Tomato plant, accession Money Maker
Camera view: bottom (45 deg); turntable rotation: 60 degrees
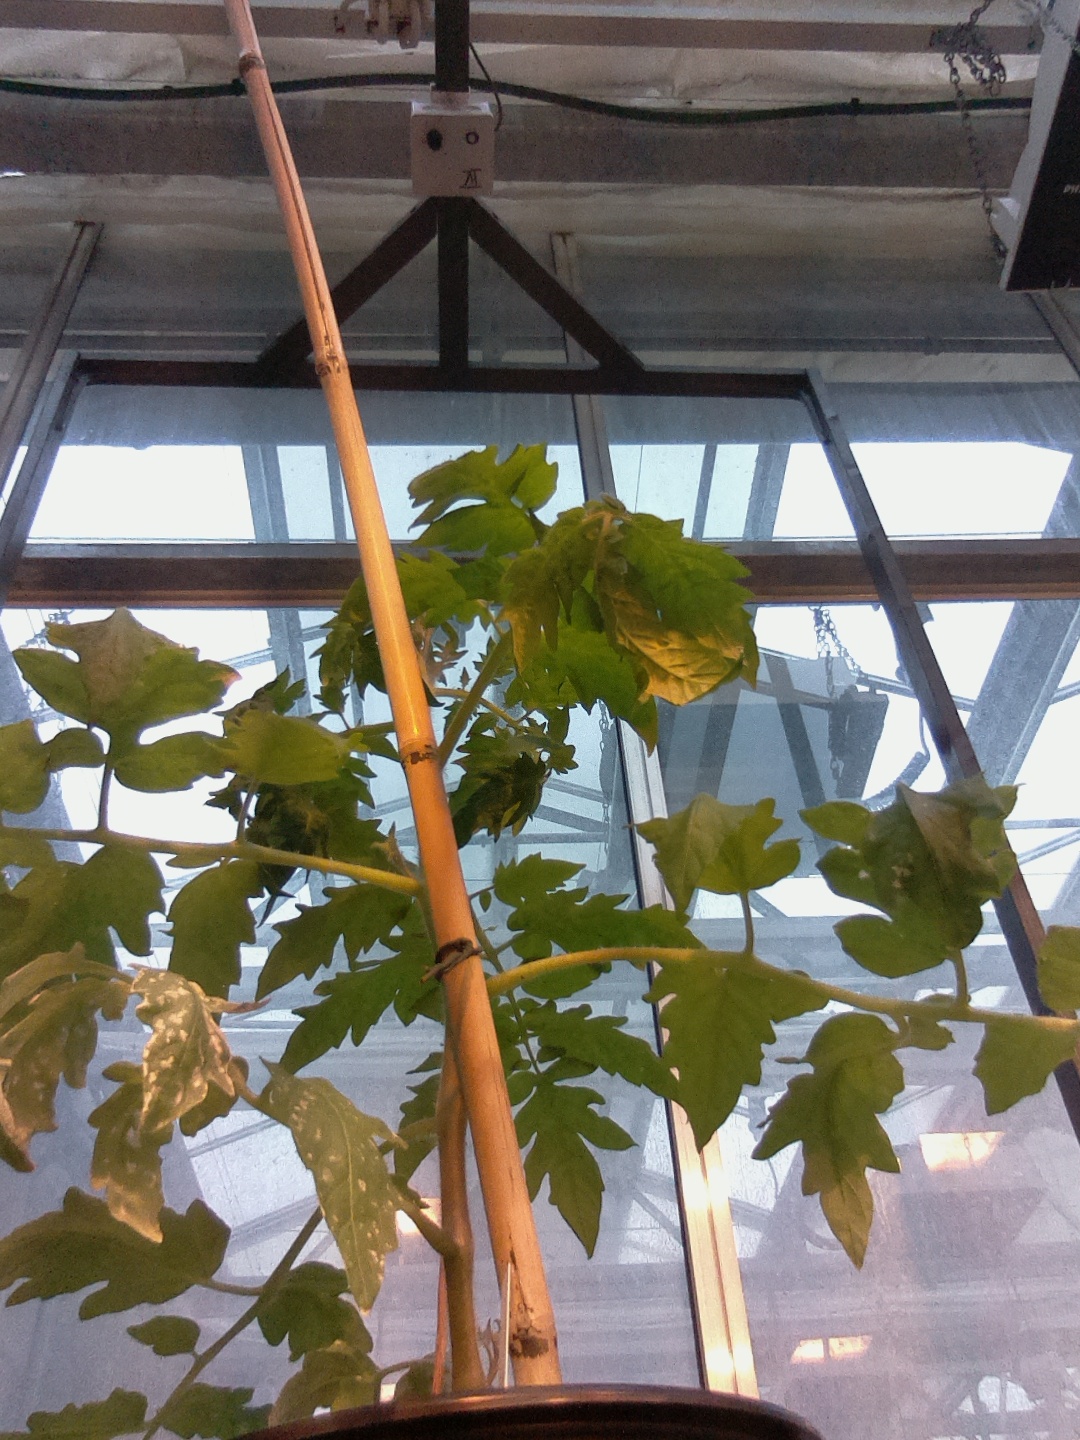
BBCH growth stage 20: First Side shoot start formed